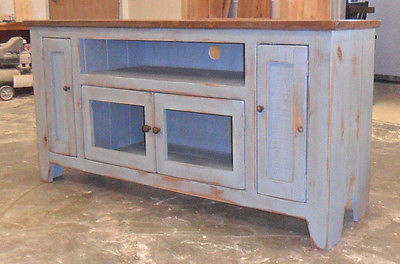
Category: cabinet